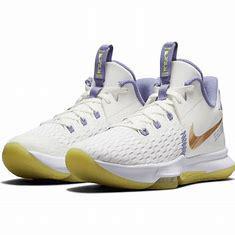
Brand: Nike
Model: Lebron Witness 5